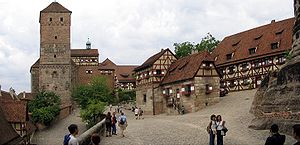
Borg
Borg Nürnberg i Tyskland
Borgen som bygningsværk opstod samtidigt med behovet for at forsvare sig. Forsvarsvolde af jord og træpalisader, senere af murede volde, omkransede en strategisk vigtig bebyggelse, der ofte var magthaverens bolig. Voldene udbyggedes med tårne, fæstninger og garnisoner.